Drelbs

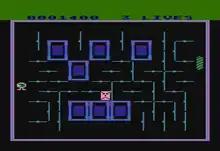
The drelb at left, screwhead tank on the right, and a pink trollaboar between them (Atari 8-bit)

The playfield is a maze of gates, similar to the "Lady Bug" arcade game, which can be rotated 90 degrees by pushing into them. The player controls a walking eyeball called a drelb, with the goal of flipping the gates so they create closed boxes. Pursuing the drelb are square trollaboars who can also use the gates, but can't seal them into boxes. There is an empty border on the outside the maze patrolled by screwhead tanks which shoot at the drelb.